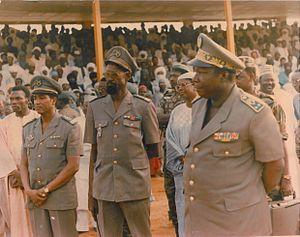
1987 est une année commune commençant un jeudi.